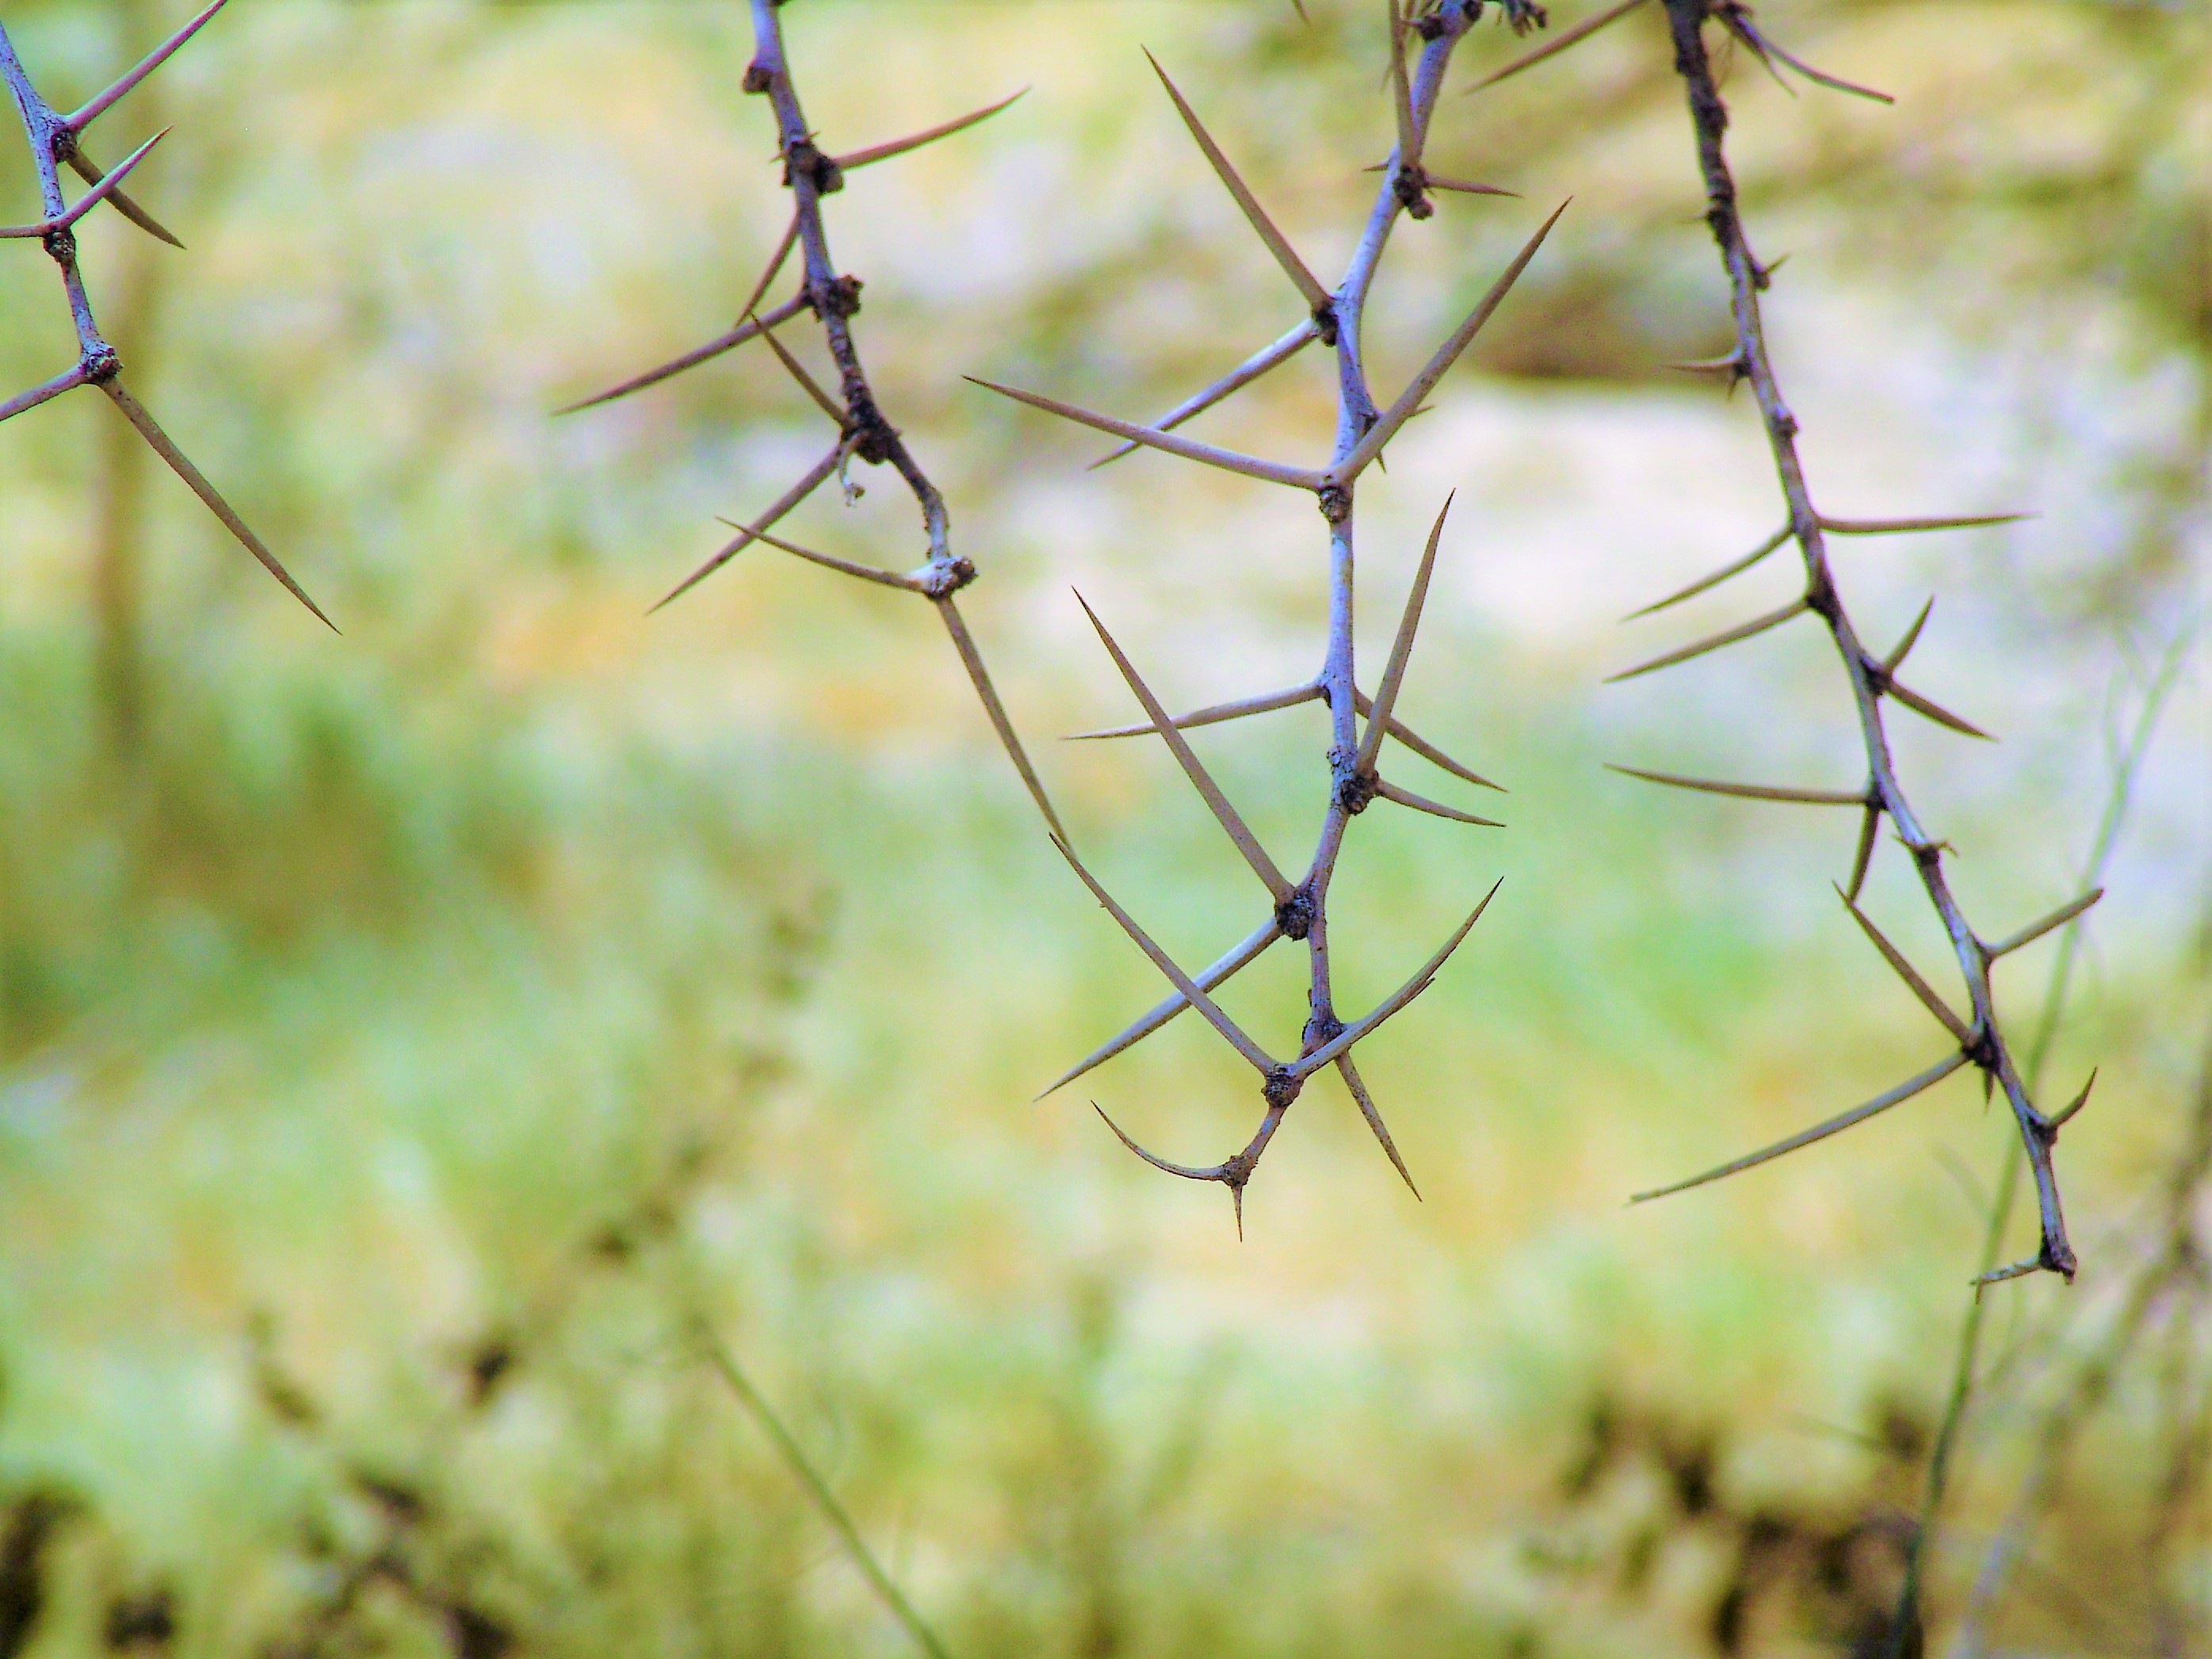
desert, sand, plant, land, nature, tree, branch, twig, grass, leaf, flower, plant stem